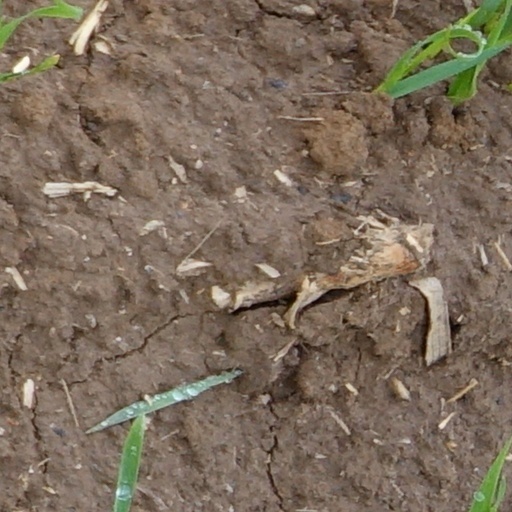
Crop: wheat